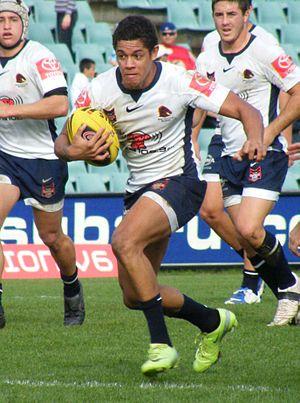
Dane Gagai, né le 3 janvier 1991 à Mackay, est un joueur de rugby à XIII australien évoluant au poste de centre, d'ailier ou d'arrière. Il fait ses débuts en National Rugby League avec les Broncos de Brisbane lors de la saison 2011 avant de rejoindre en 2012 les Knights de Newcastle puis en 2018 les Rabbitohs de South Sydney. Enfin il a également été appelé en sélection d'Australie dans le cadre de la Coupe du monde 2017. Son père Ray Gagai est également de joueur de rugby à XIII.